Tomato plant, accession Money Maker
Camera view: bottom (45 deg); turntable rotation: 90 degrees
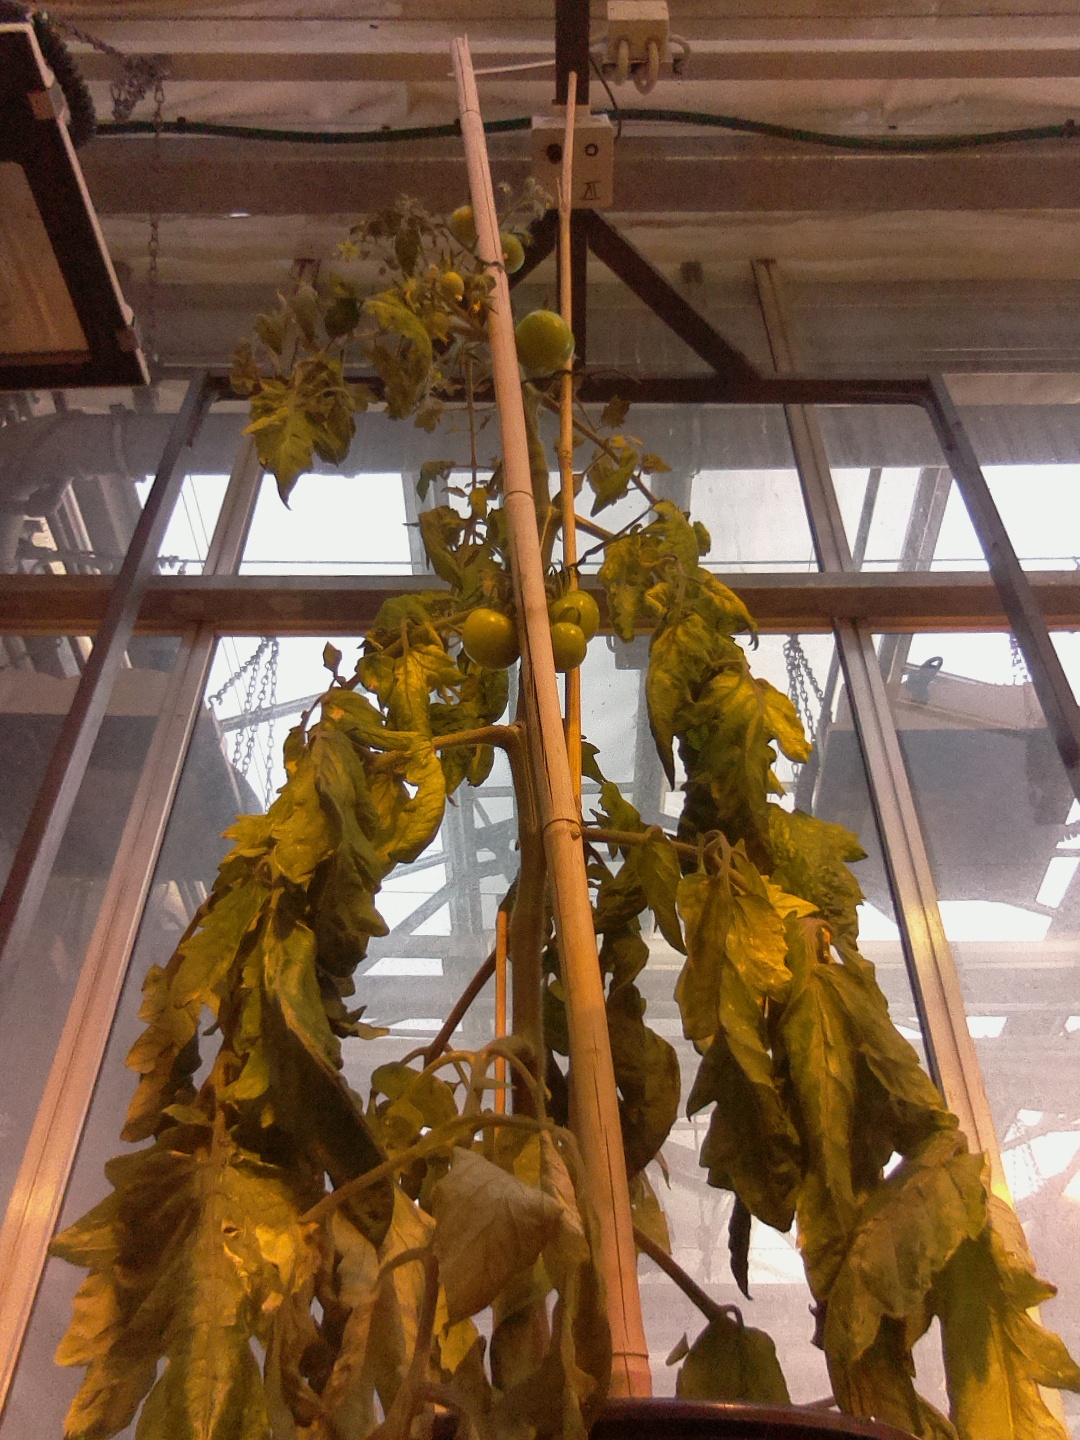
BBCH growth stage 75: 50%-60% of final fruit size